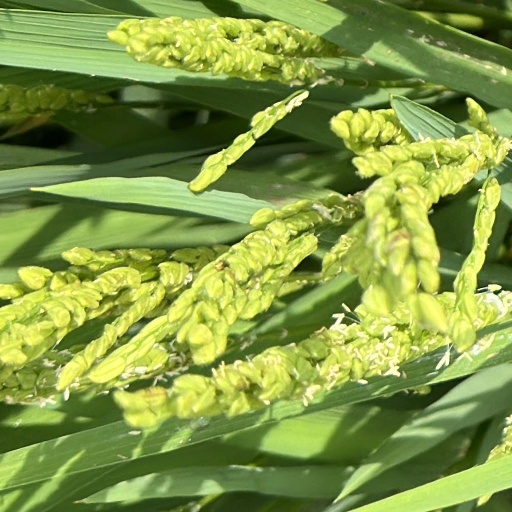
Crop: rice